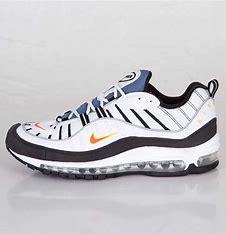
Brand: Nike
Model: Air Max 98